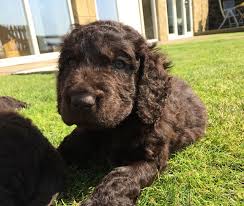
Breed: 219-n000066-Irish_water_spaniel